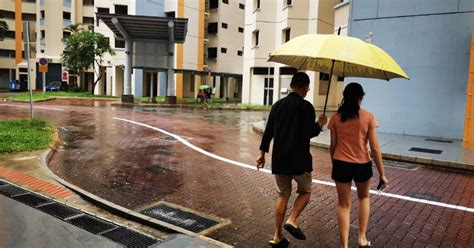
Weather: rain or strom